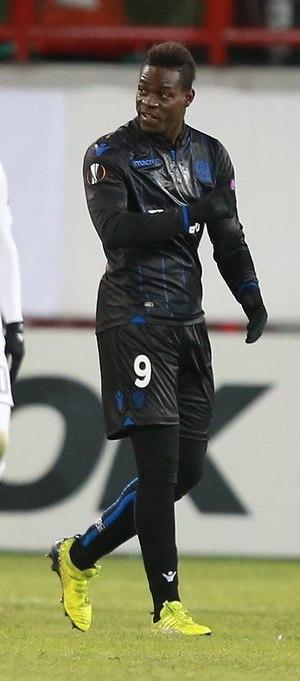
Mario Balotelli, né Mario Barwuah le 12 août 1990 à Palerme, est un footballeur international italien évoluant au poste d'avant-centre au Brescia Calcio.
La saison 2017-2018 de l'OGC Nice voit le club s'engager dans trois compétitions nationales que sont la Ligue 1, la Coupe de France, et la Coupe de la Ligue, ainsi que le 3ᵉ tour préliminaire de la Ligue des Champions. L'équipe retrouve ainsi pour la 3ᵉ fois en 5 ans la coupe d'Europe, et pour la première fois la Ligue des Champions après deux expériences en Ligue Europa.